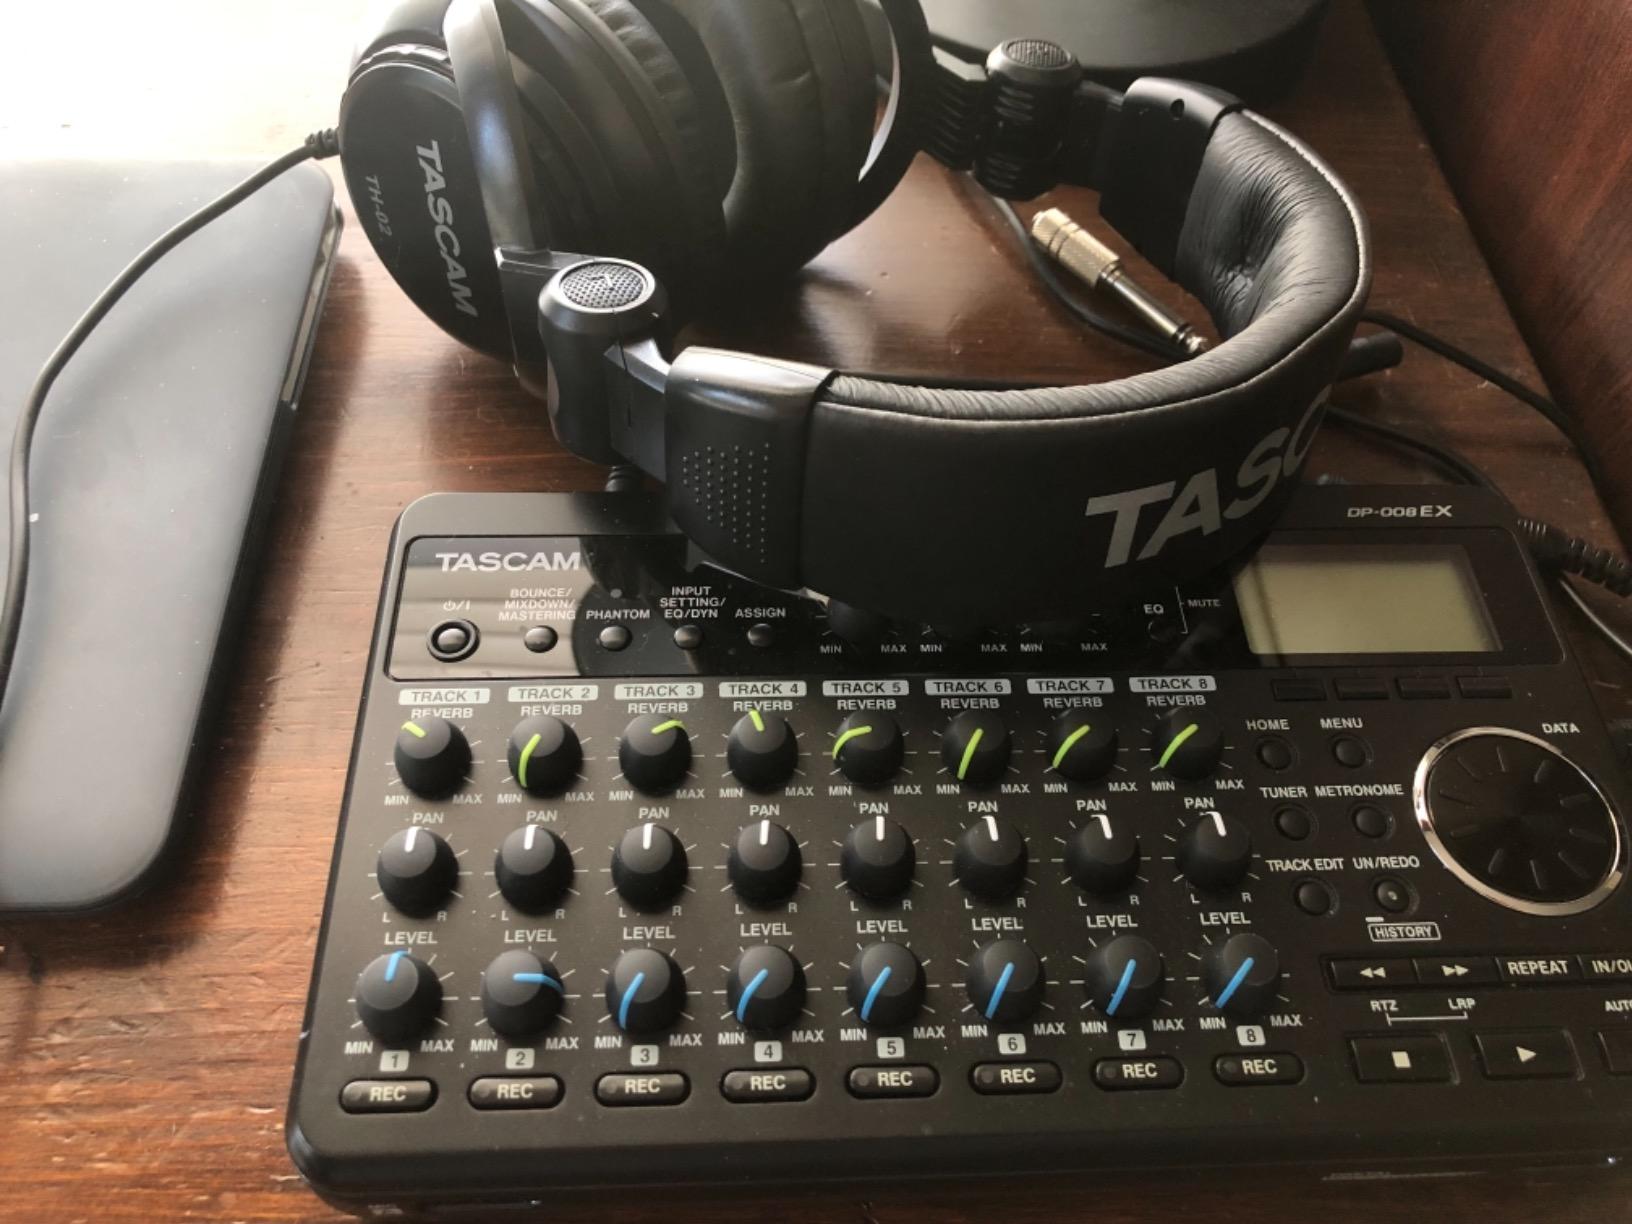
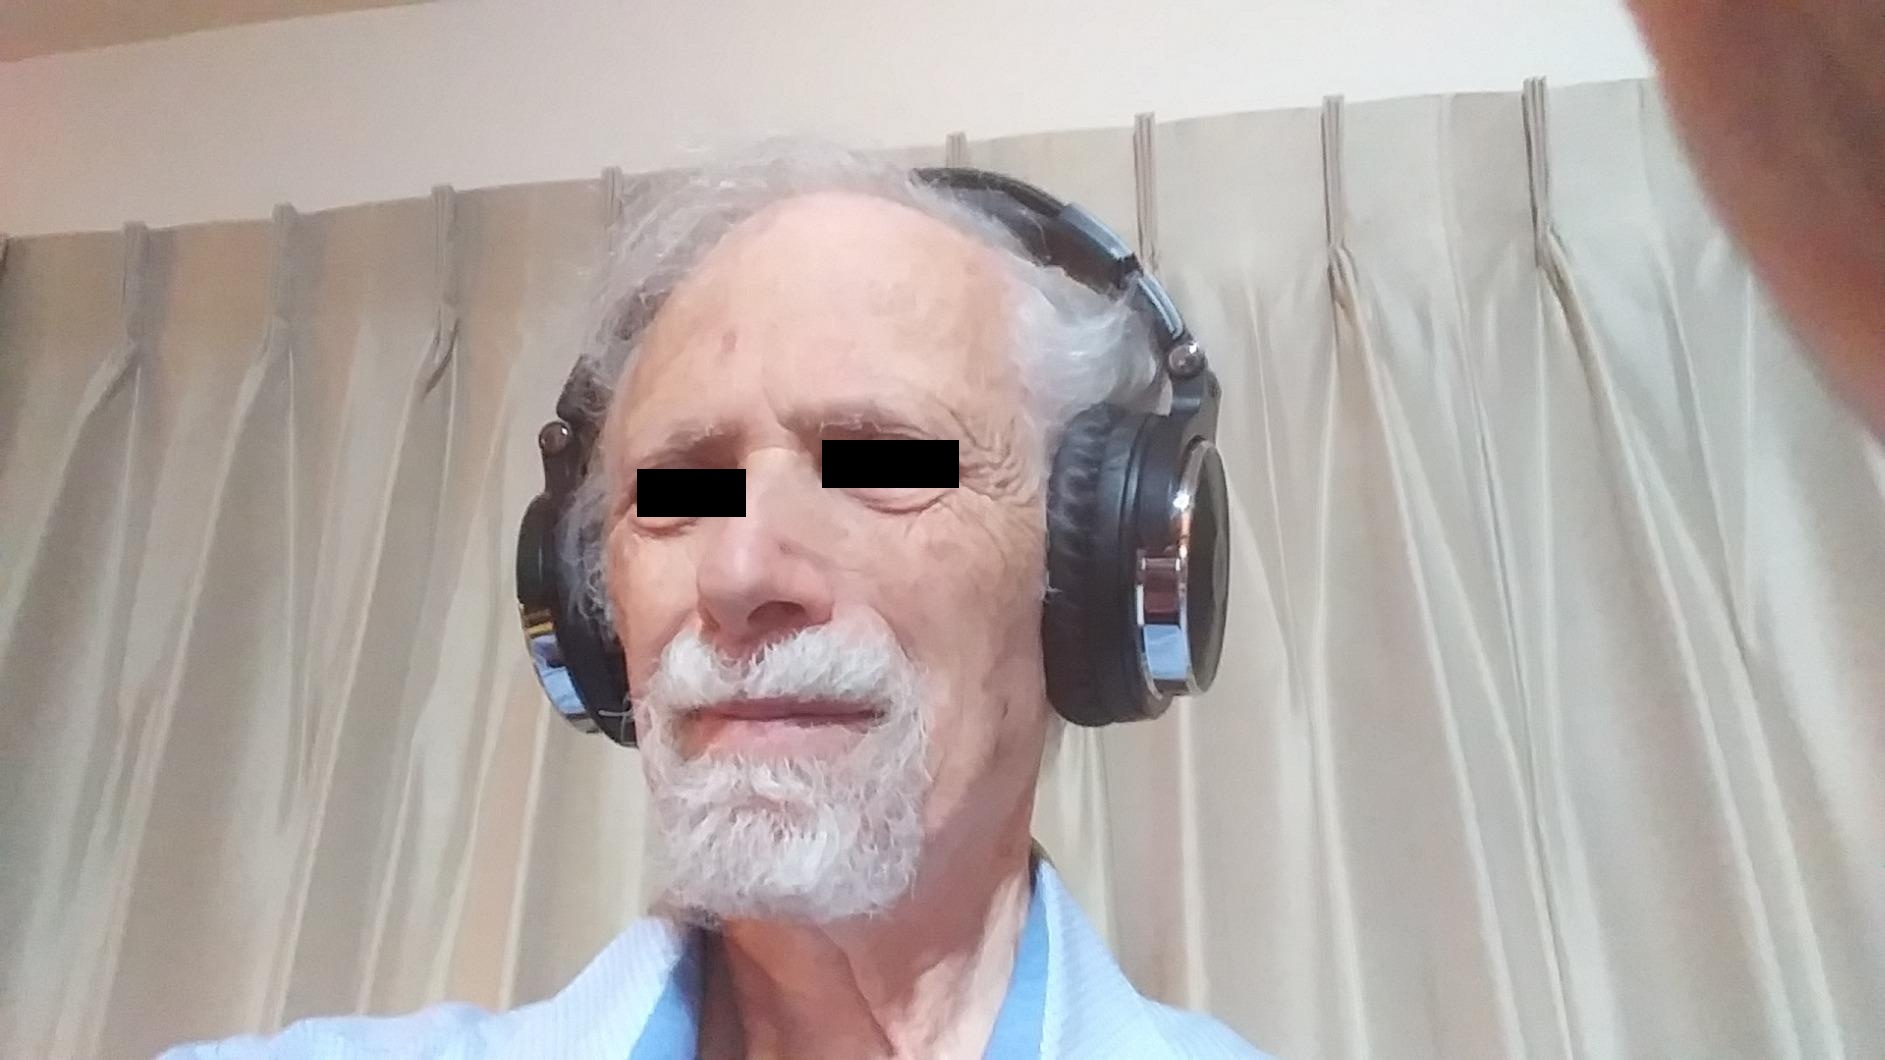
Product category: headphones
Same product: no